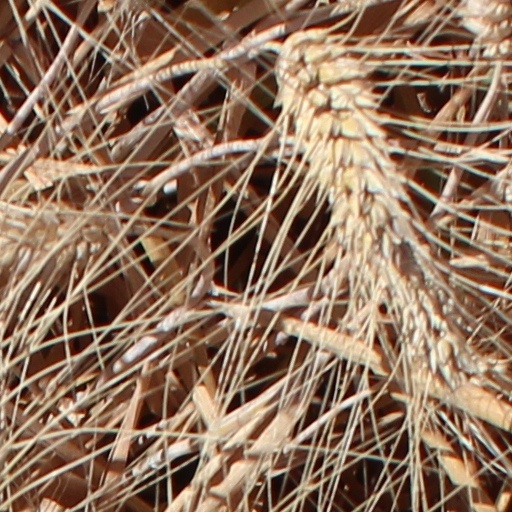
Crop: wheat